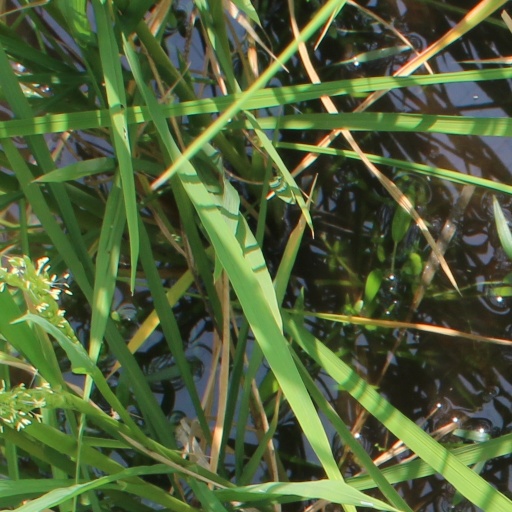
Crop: rice